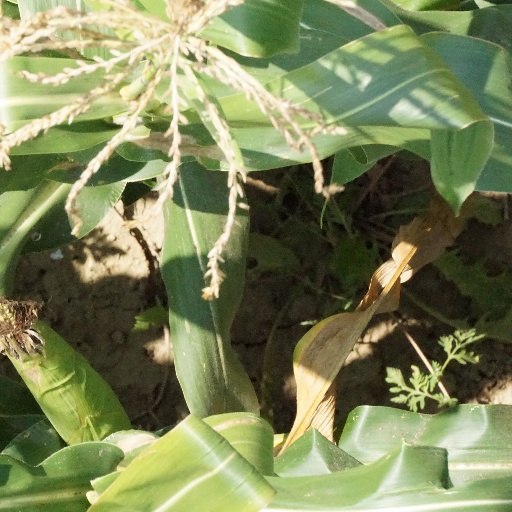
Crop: maize; corn